Geoffrey Rush

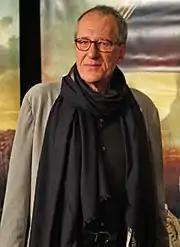
Rush at the Sydney premiere of "" in 2011

Rush has appeared on stage for the Brisbane Arts Theatre and in many other theatre venues. He has also worked as a theatre director. In 2007, he starred as King Berenger in a production of Eugène Ionesco's "Exit the King" at the Malthouse Theatre in Melbourne and Company B in Sydney, directed by Neil Armfield. For this performance, he received a Helpmann Award nomination for best male actor in a play. In the beginning of 2009, Rush appeared in a series of special edition postage stamps featuring some of Australia's internationally recognised actors. He, Cate Blanchett, Russell Crowe, and Nicole Kidman each appear twice in the series. Rush's image is taken from "Shine". He also appeared in the musical film "Bran Nue Dae" as Father Benedictus alongside Rocky McKenzie, Ernie Dingo, Jessica Mauboy, Missy Higgins, Deborah Mailman, Dan Sultan, and Magda Szubanski.